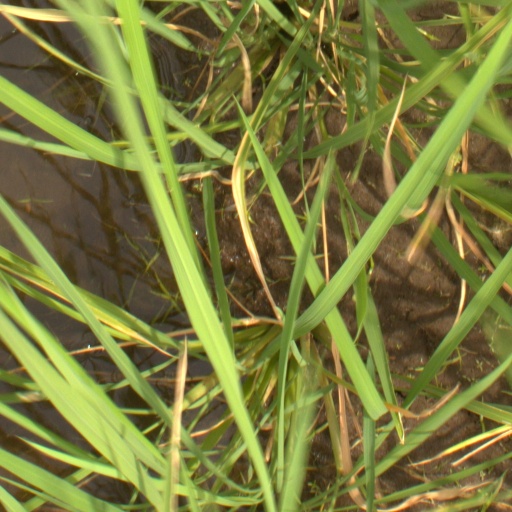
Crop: rice